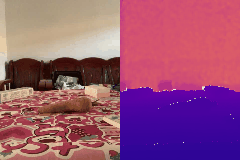
Label: carrot